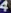
Number: 4